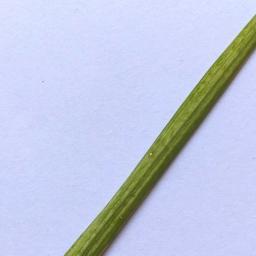
Label: Rice___Leaf_Blast